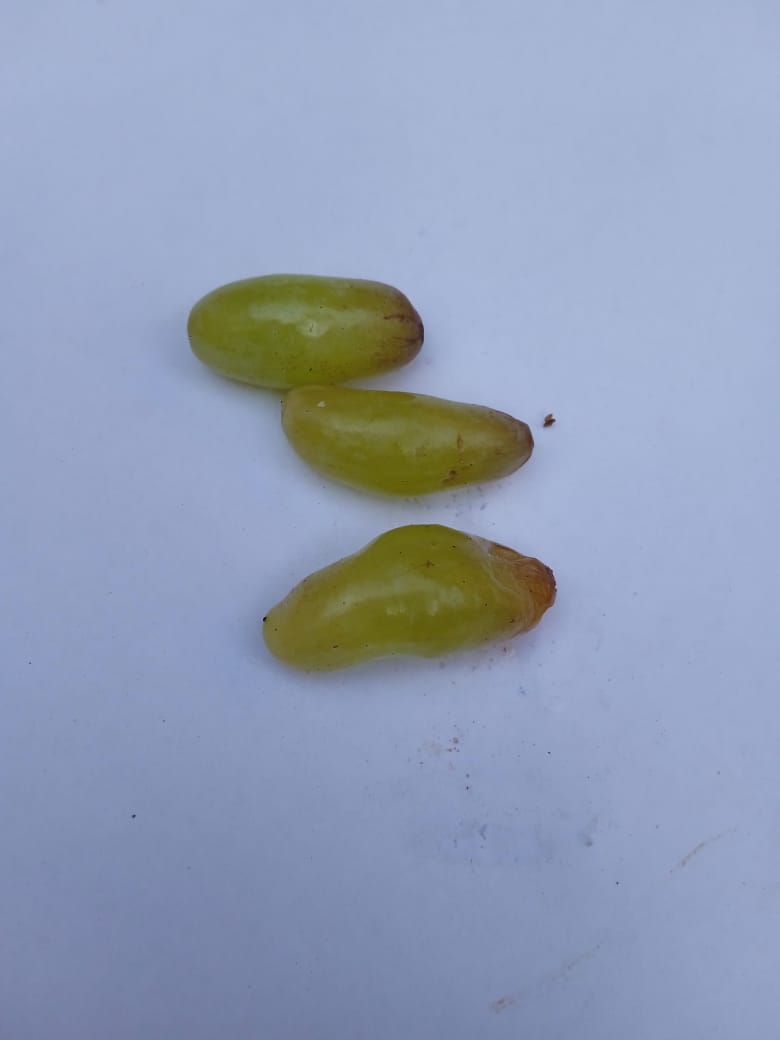
Fruit: grape
Condition: rotten